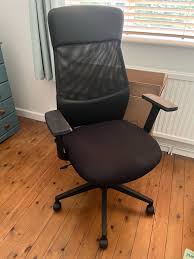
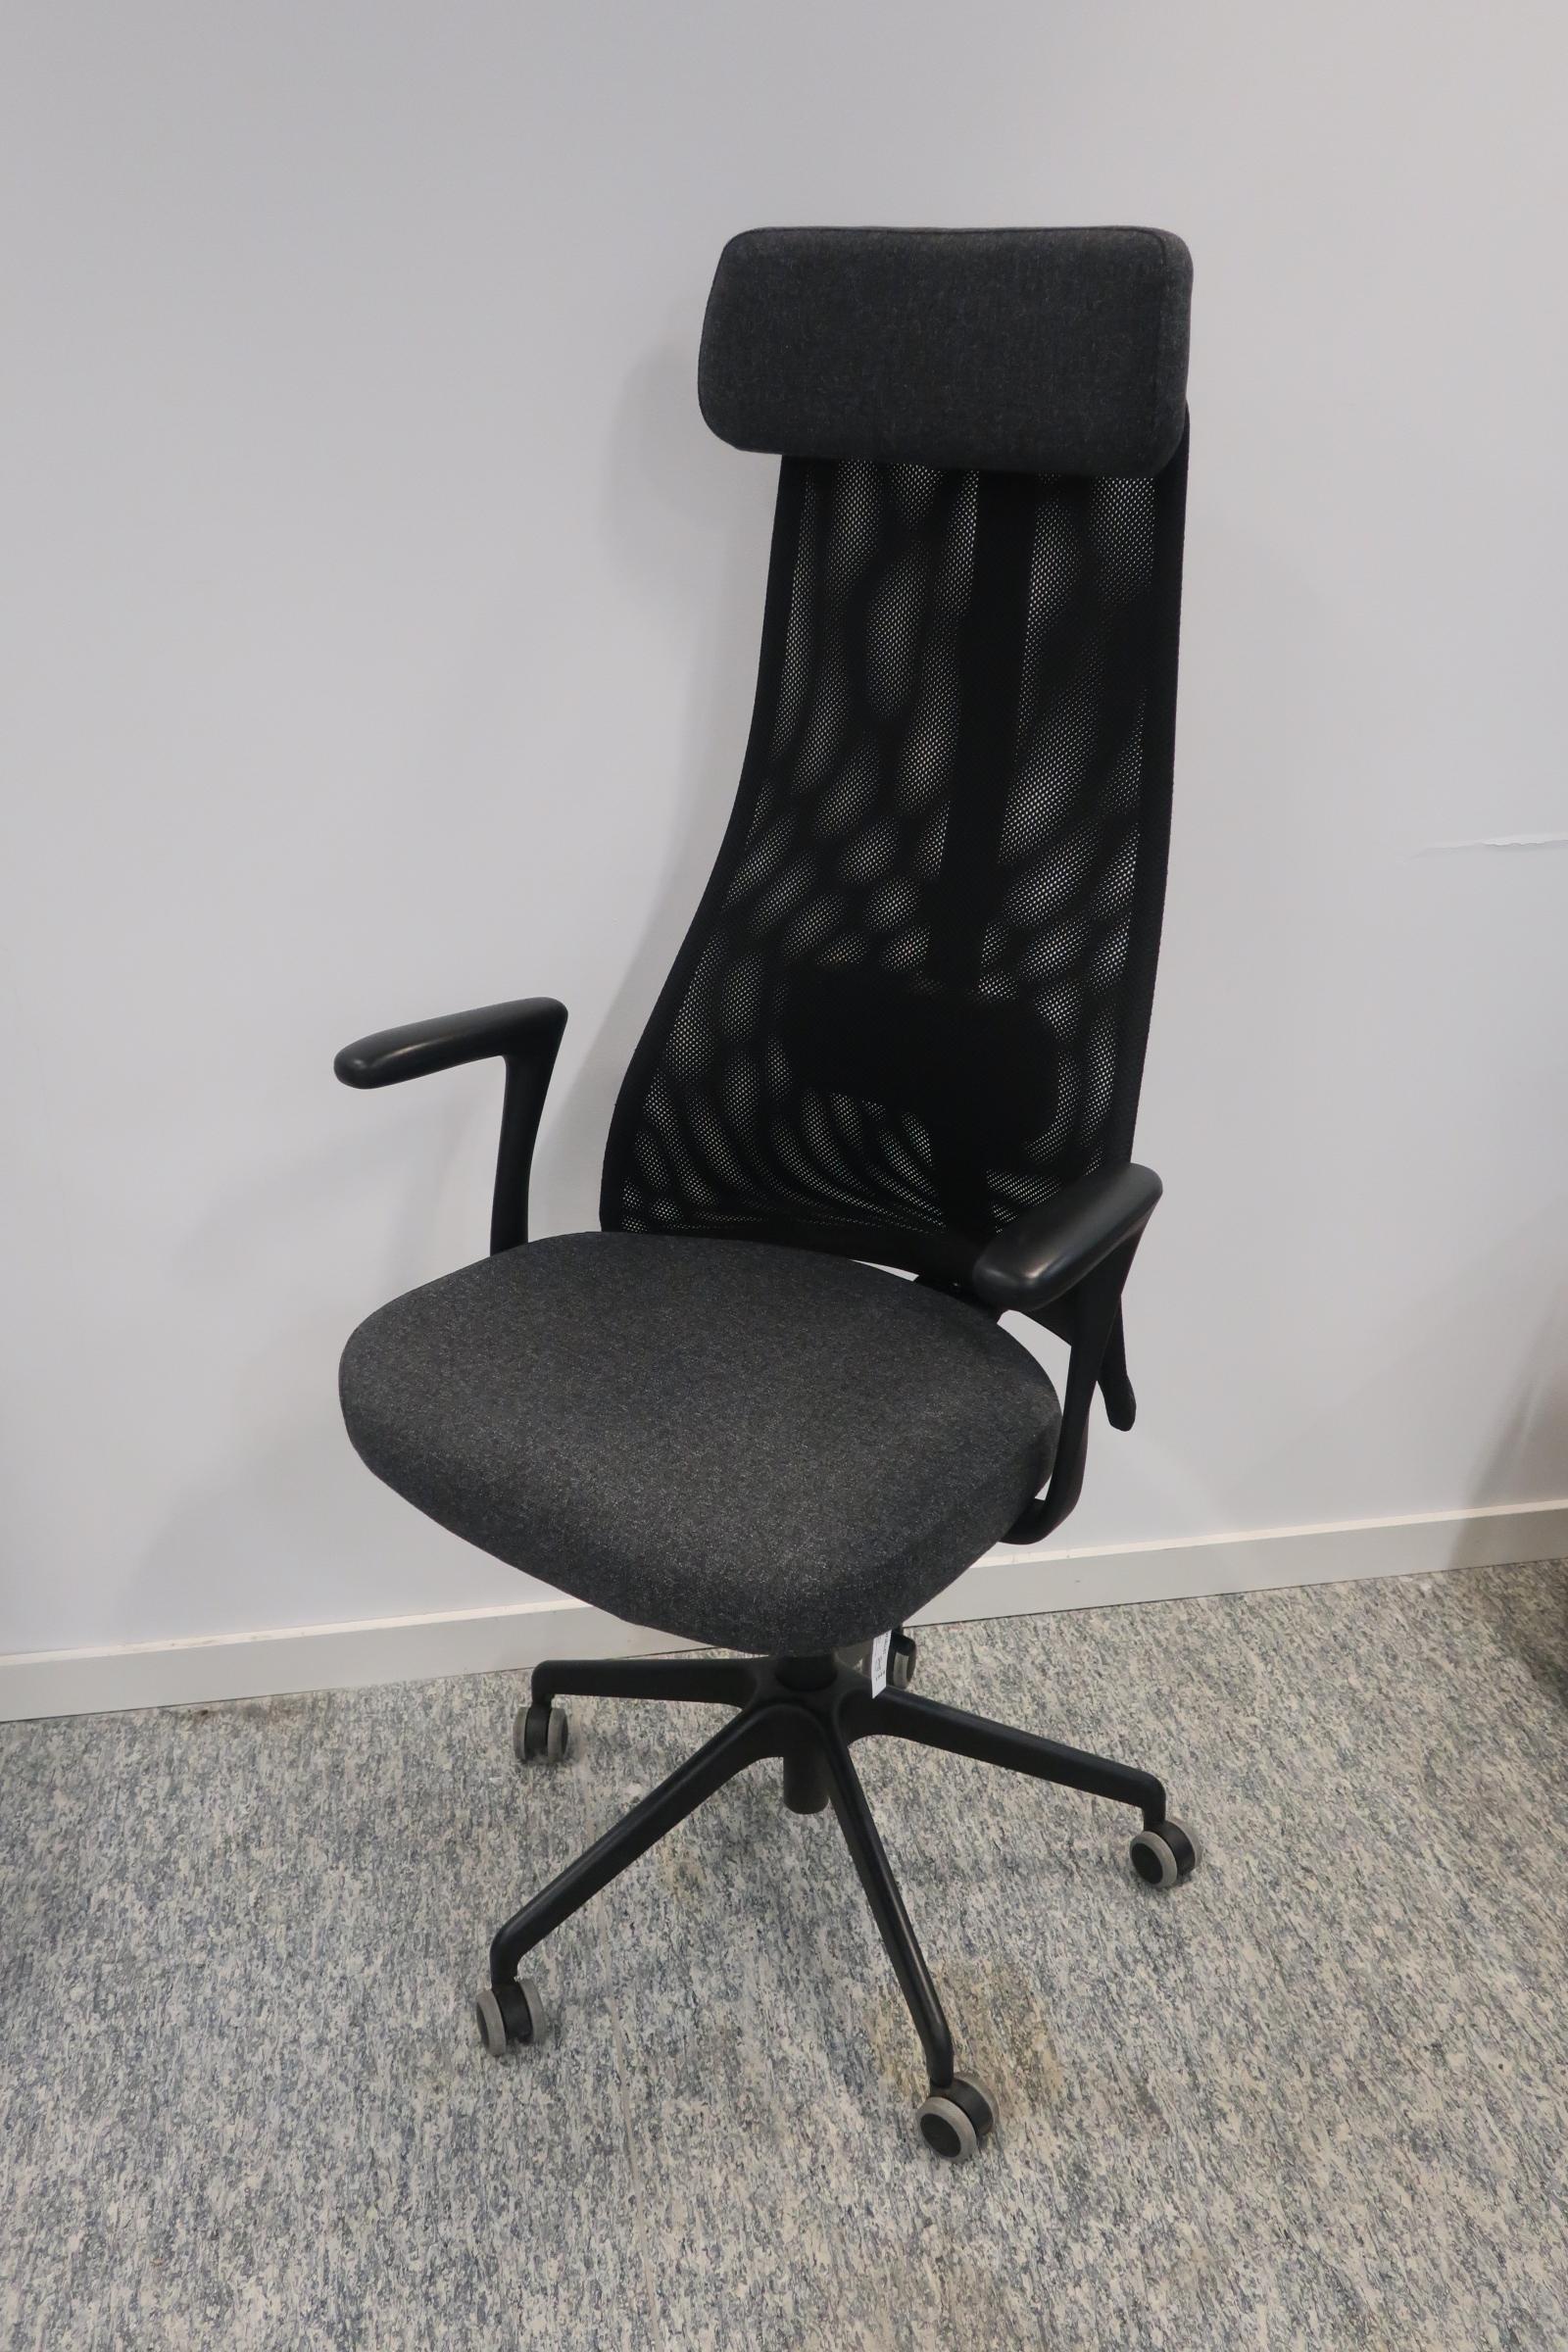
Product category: items_chair
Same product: no